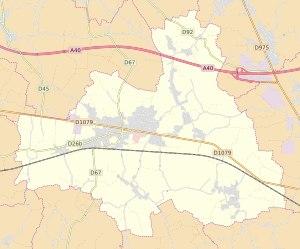
Polliat est une commune française située dans le département de l'Ain, près de la région naturelle de la Dombes. Elle appartient à l'arrondissement de Bourg-en-Bresse.